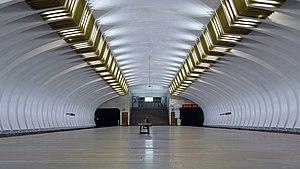
Nijni Novgorod ou Nijni-Novgorod est une des principales villes de Russie. Elle est située dans la partie centrale de la Russie européenne au confluent de la Volga et de l'Oka, à 402 km à l'est-nord-est de la capitale du pays Moscou. Sa population s'élève à 1 266 871 habitants en 2016, ce qui en fait la cinquième agglomération de Russie. La ville est la capitale de l'oblast de Nijni Novgorod, du district fédéral de la Volga et le centre économique de la région économique de Volga-Viatka.
Le métro de Nijni Novgorod est le réseau de transport en commun souterrain de la 5ᵉ ville de Russie par la taille. Le réseau comprend deux lignes totalisant 21,3 km et dessert 16 stations. La première ligne a été mise en service en 1985, le seconde en 1993.